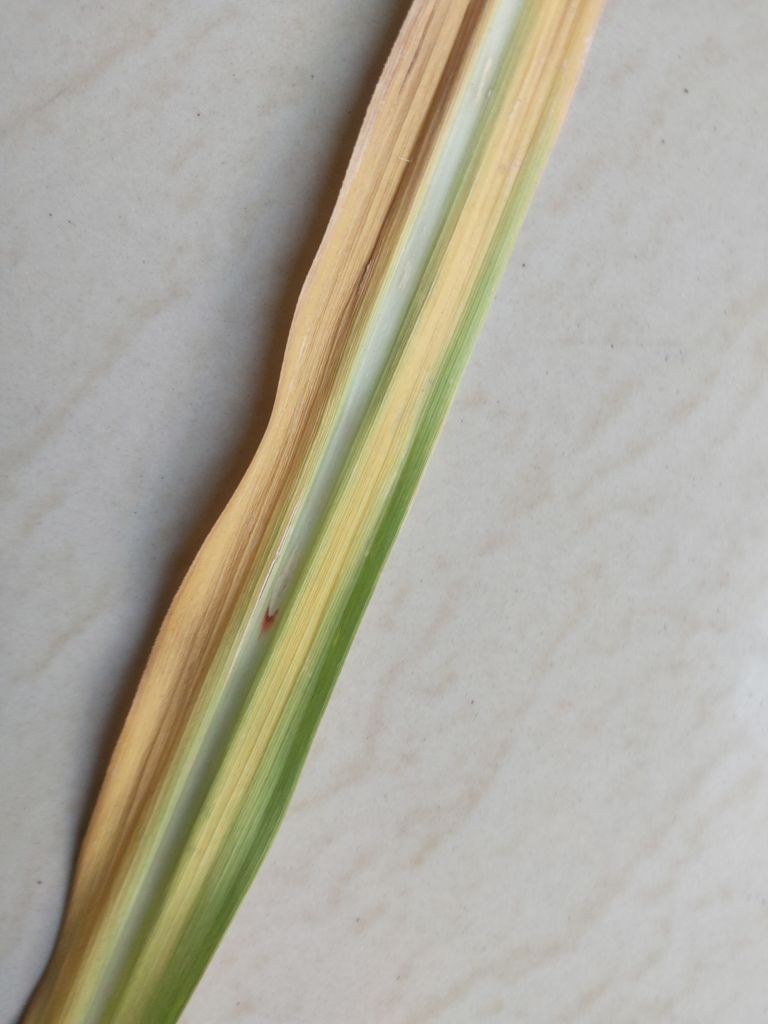
Label: Brown Spot